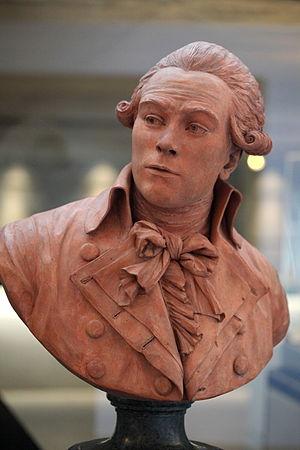
Le musée de la Révolution française est un musée situé à Vizille en France et géré par le département de l'Isère. Inauguré le 13 juillet 1984 dans la perspective des commémorations du bicentenaire de la Révolution, il est hébergé dans le château où s'est tenue la réunion des états généraux du Dauphiné le 21 juillet 1788 et reste le seul musée au monde entièrement consacré à la période de la Révolution française.
La terre cuite est un matériau céramique obtenu par la cuisson de l'argile. Elle est utilisée pour réaliser des poteries, des sculptures et pour la fabrication de matériaux de construction, briques, tuiles ou carreaux.